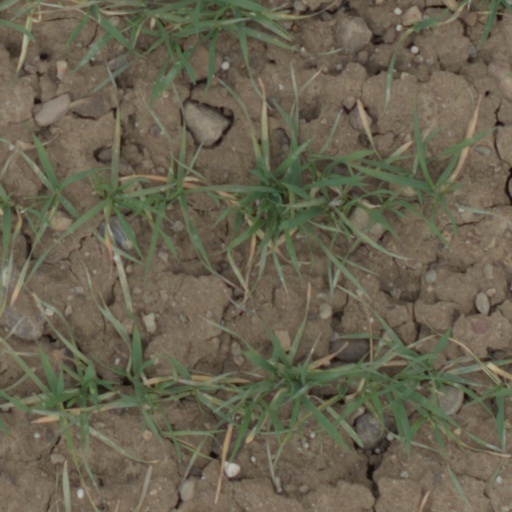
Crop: wheat